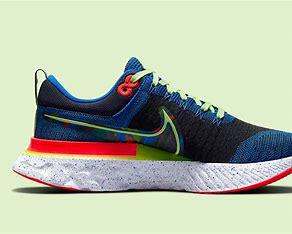
Brand: Nike
Model: React Infinity Run Flyknit 3